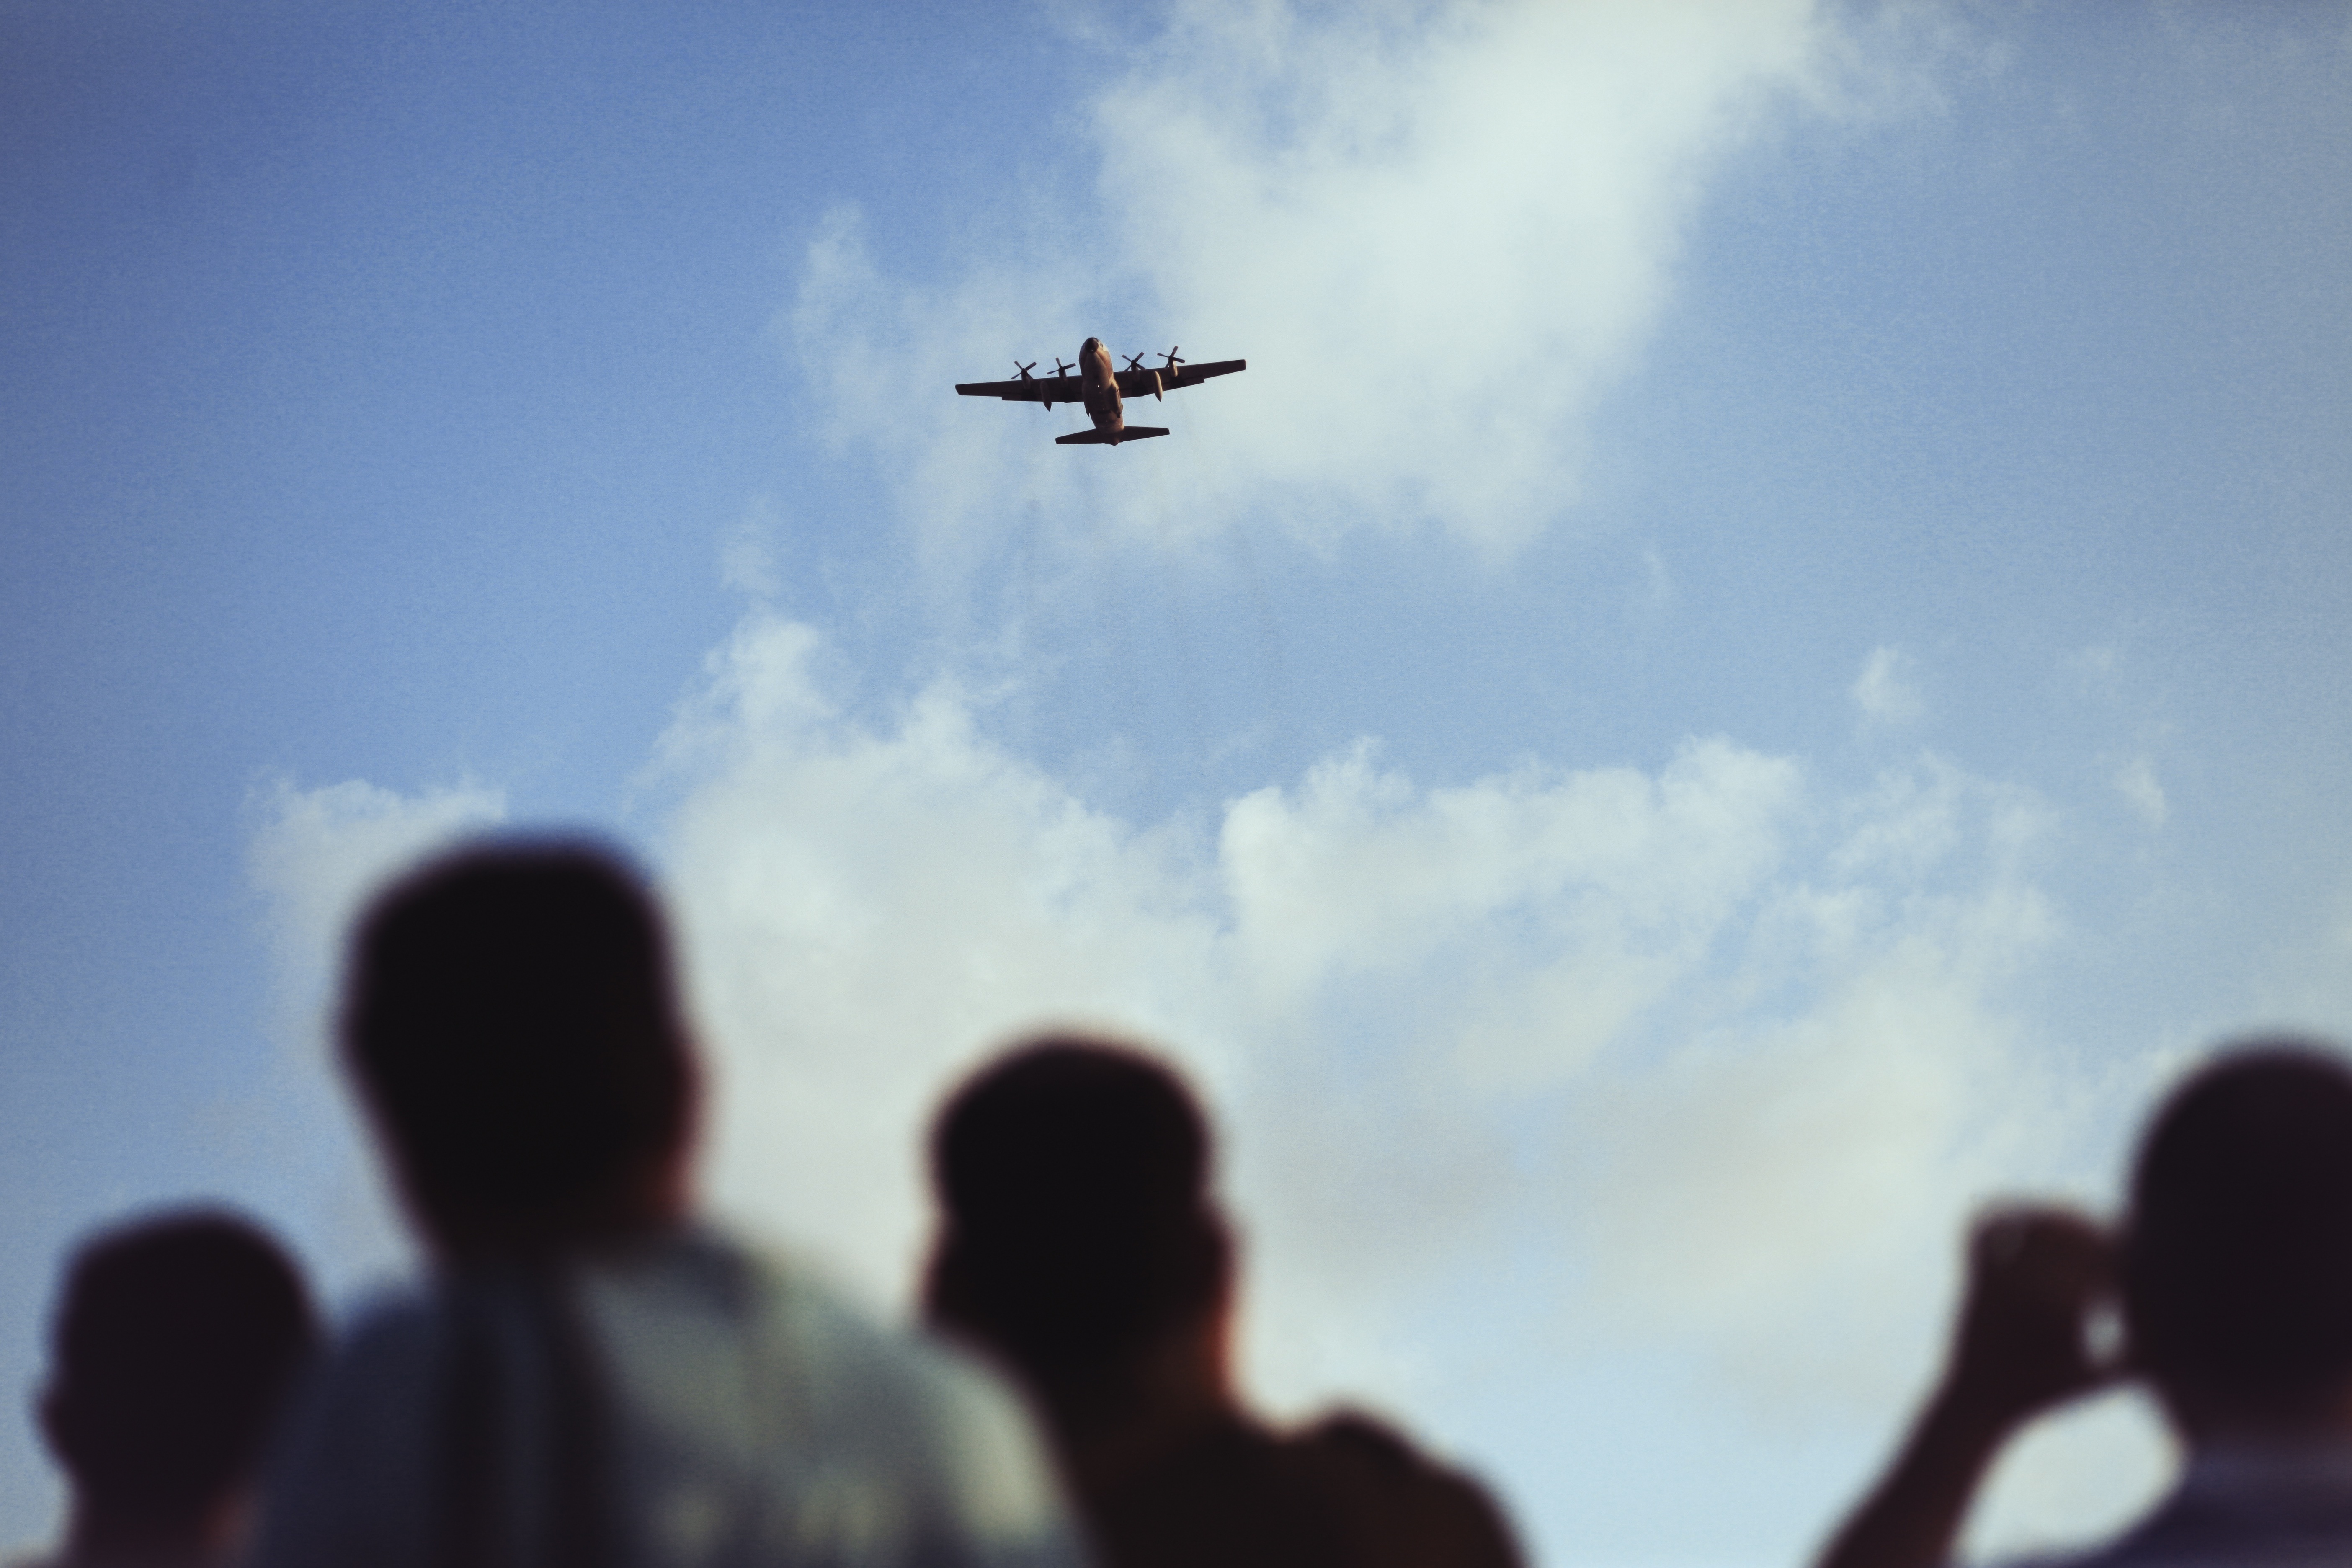
sky, flying, fly, airplane, plane, aircraft, vehicle, aviation, flight, above, viewing, air show, air force, atmosphere of earth